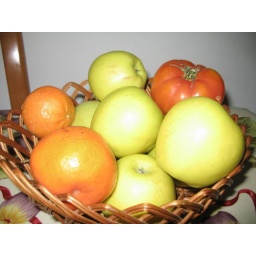
Just an experiment, but I guess anyone takes a picture of a fruit basket once in his life ;-)